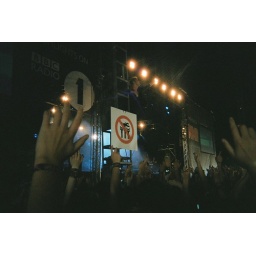
kids in glass houses